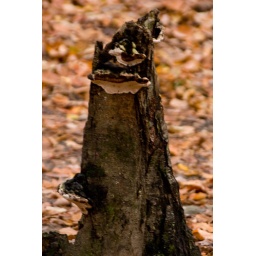
We spotted a face in this stump, the face was created by fungi growing near the top. Resembles a man with a beard